Accettura

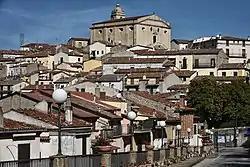
Accettura's historical center

The St. Julian festival in Accettura, known locally as "Maggio di Accettura" or simply ""Maggio"", ("maypole"), is a local festival celebrated around Pentecost, attracting both the village population and visitors. It begins with extensive preparations and side events, including processions featuring statues of the patron saint, Saint Julian, and paintings of saints John and Paul.